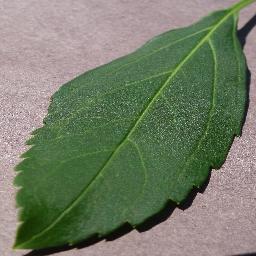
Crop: cherry
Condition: (including_sour)_healthy